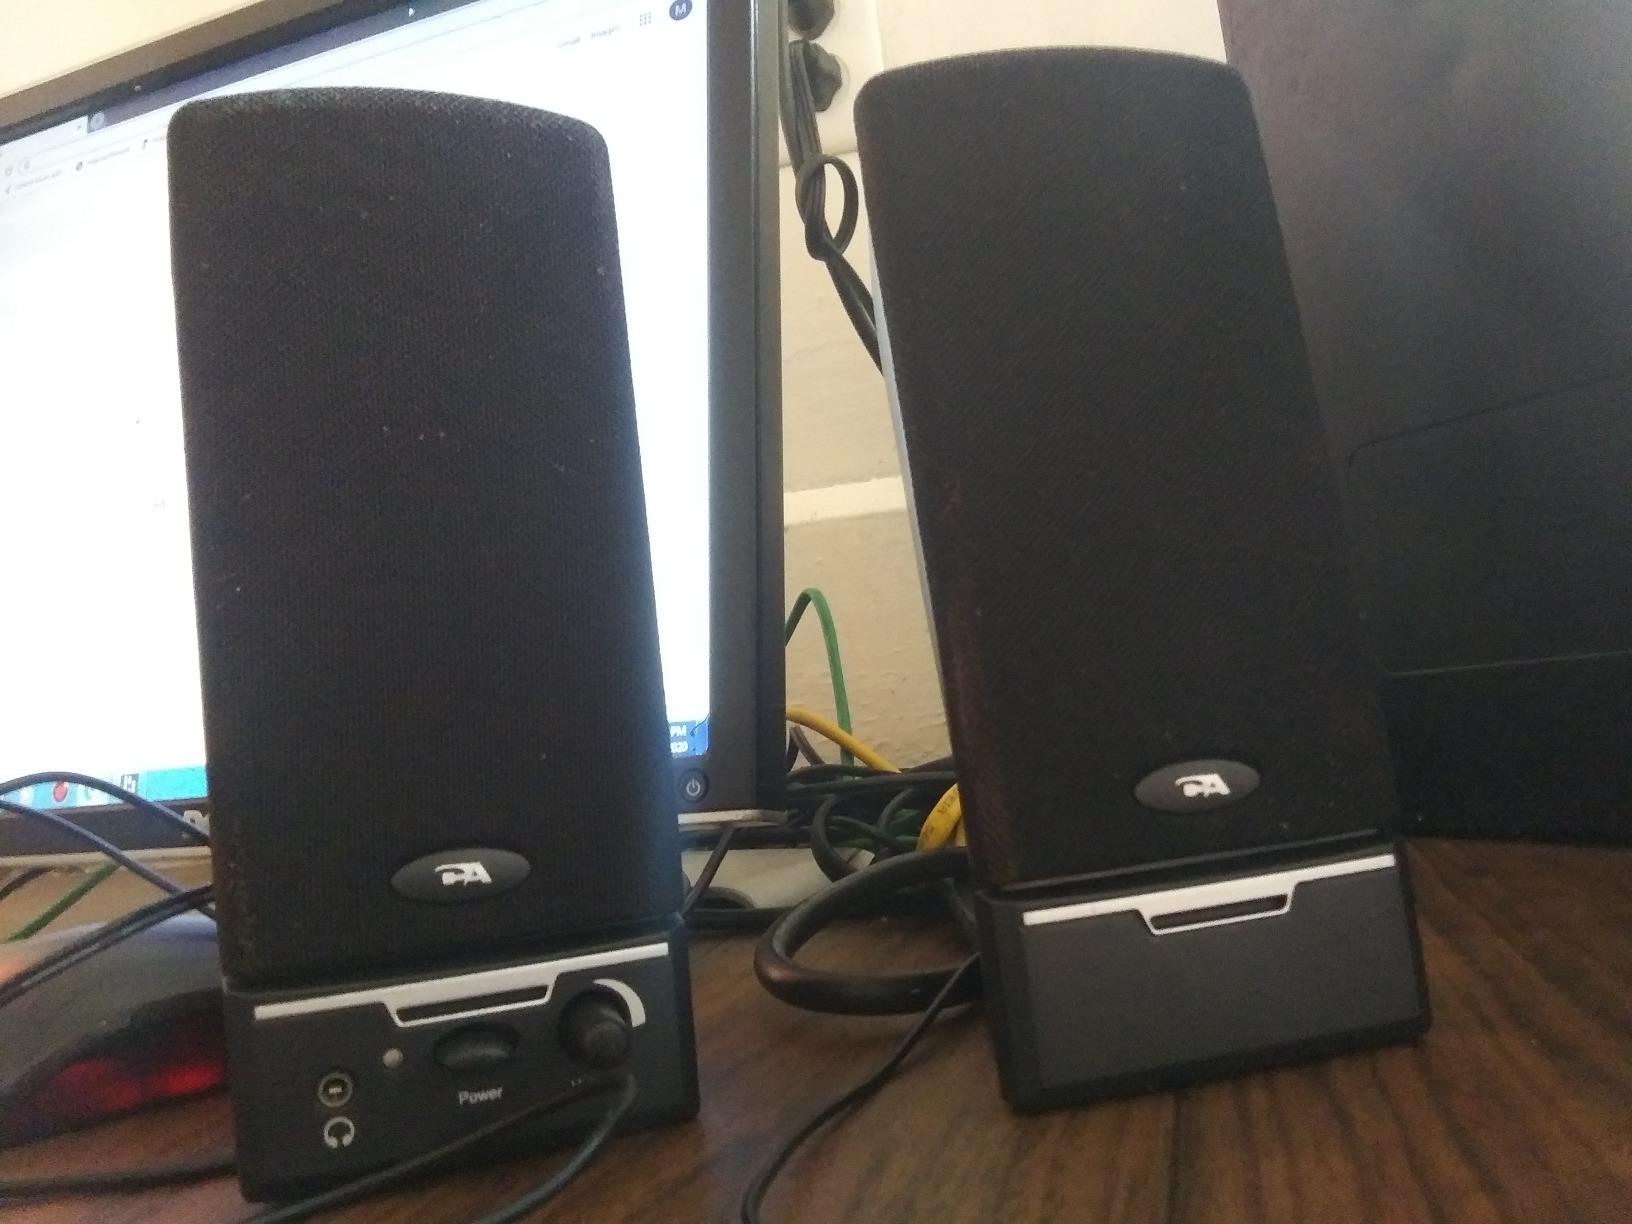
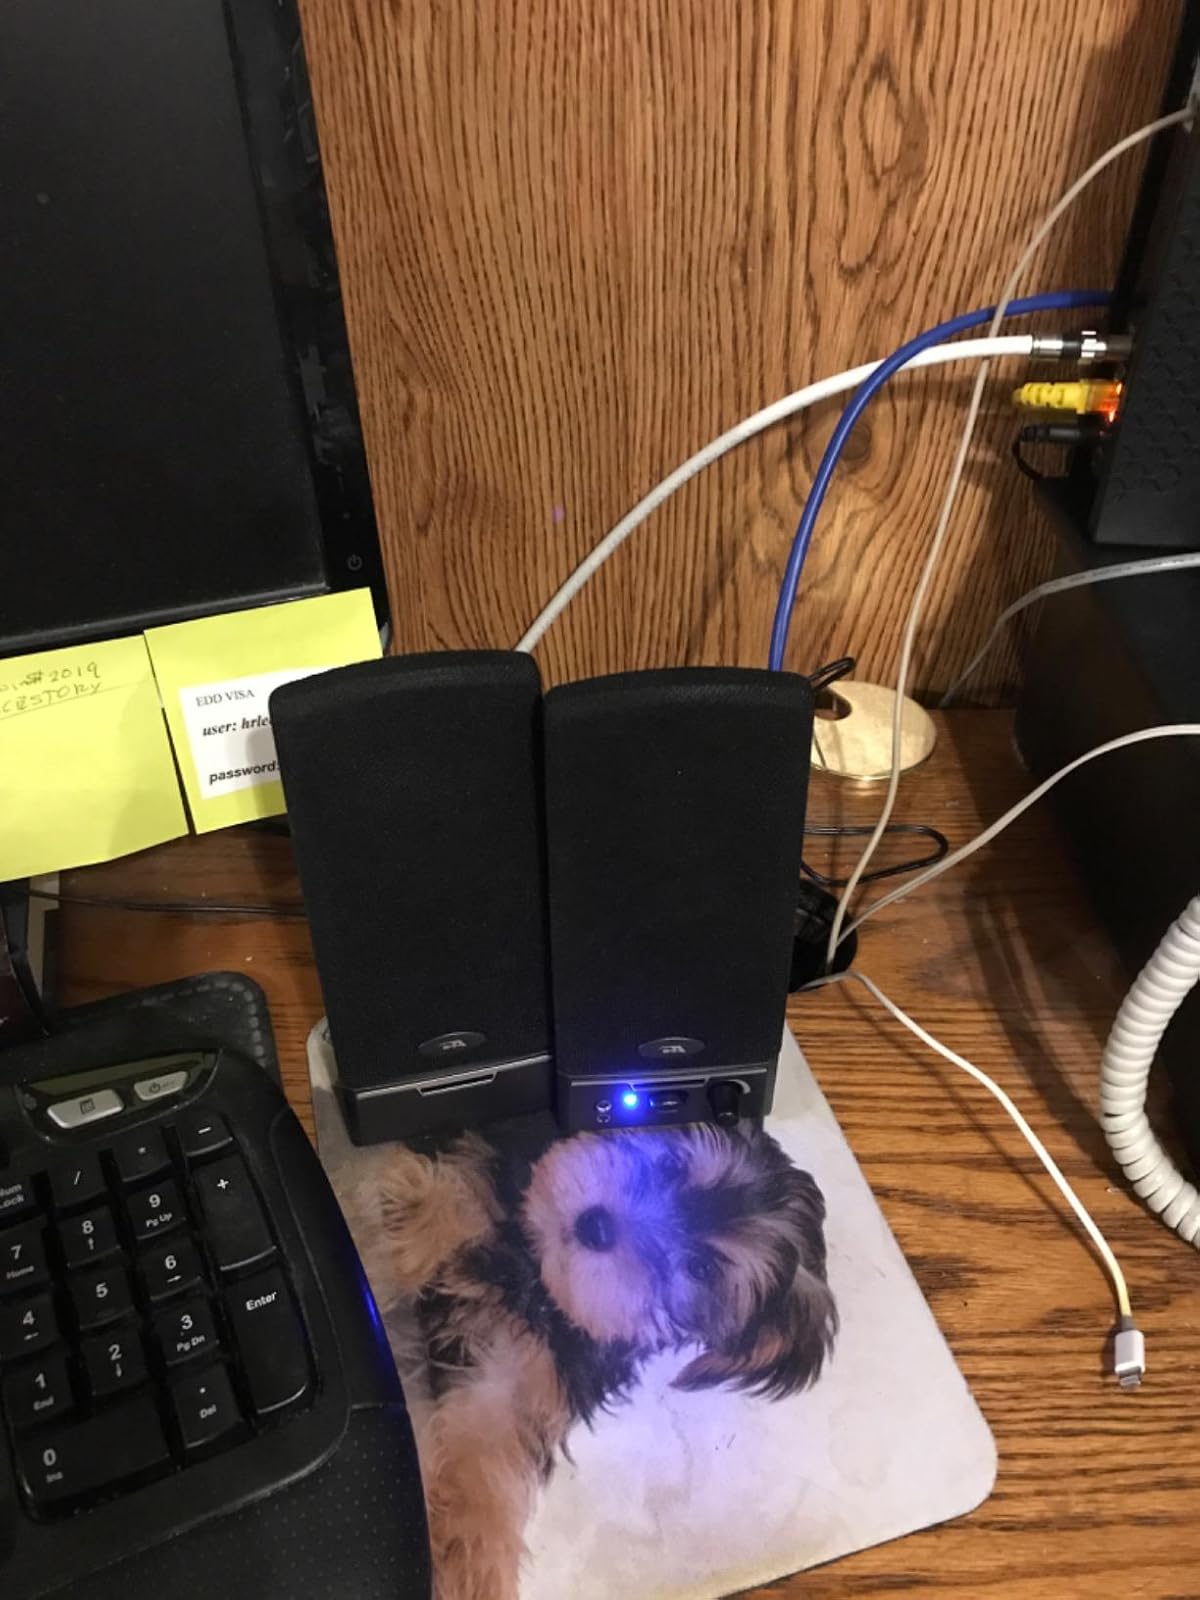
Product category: speaker
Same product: yes